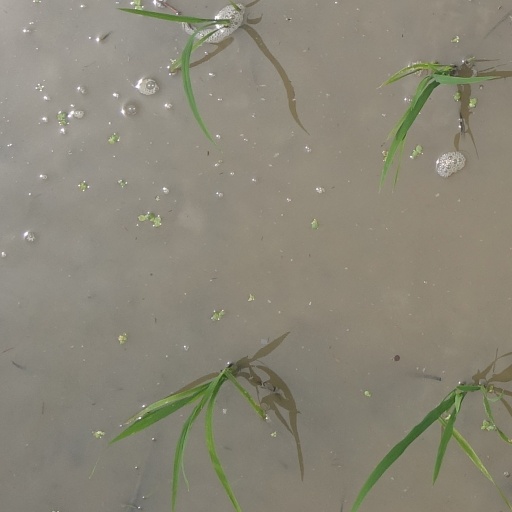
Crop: rice